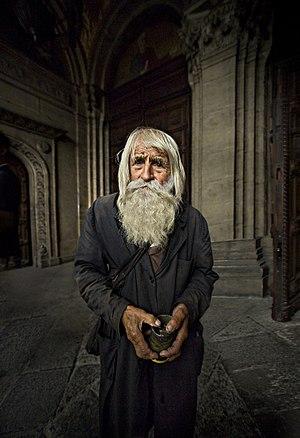
Dobri Dimitri Dobrev, mieux connu sous le nom de « Grand-père Dobri » ou « Aîné Dobri », né le 20 juillet 1914 dans le village de Bailovo et mort le 13 février 2018, est un mendiant bulgare qui marchait, chaque jour, plusieurs kilomètres pour s'asseoir ou se tenir debout face à la cathédrale Alexandre-Nevski de Sofia, pour mendier de l'argent.